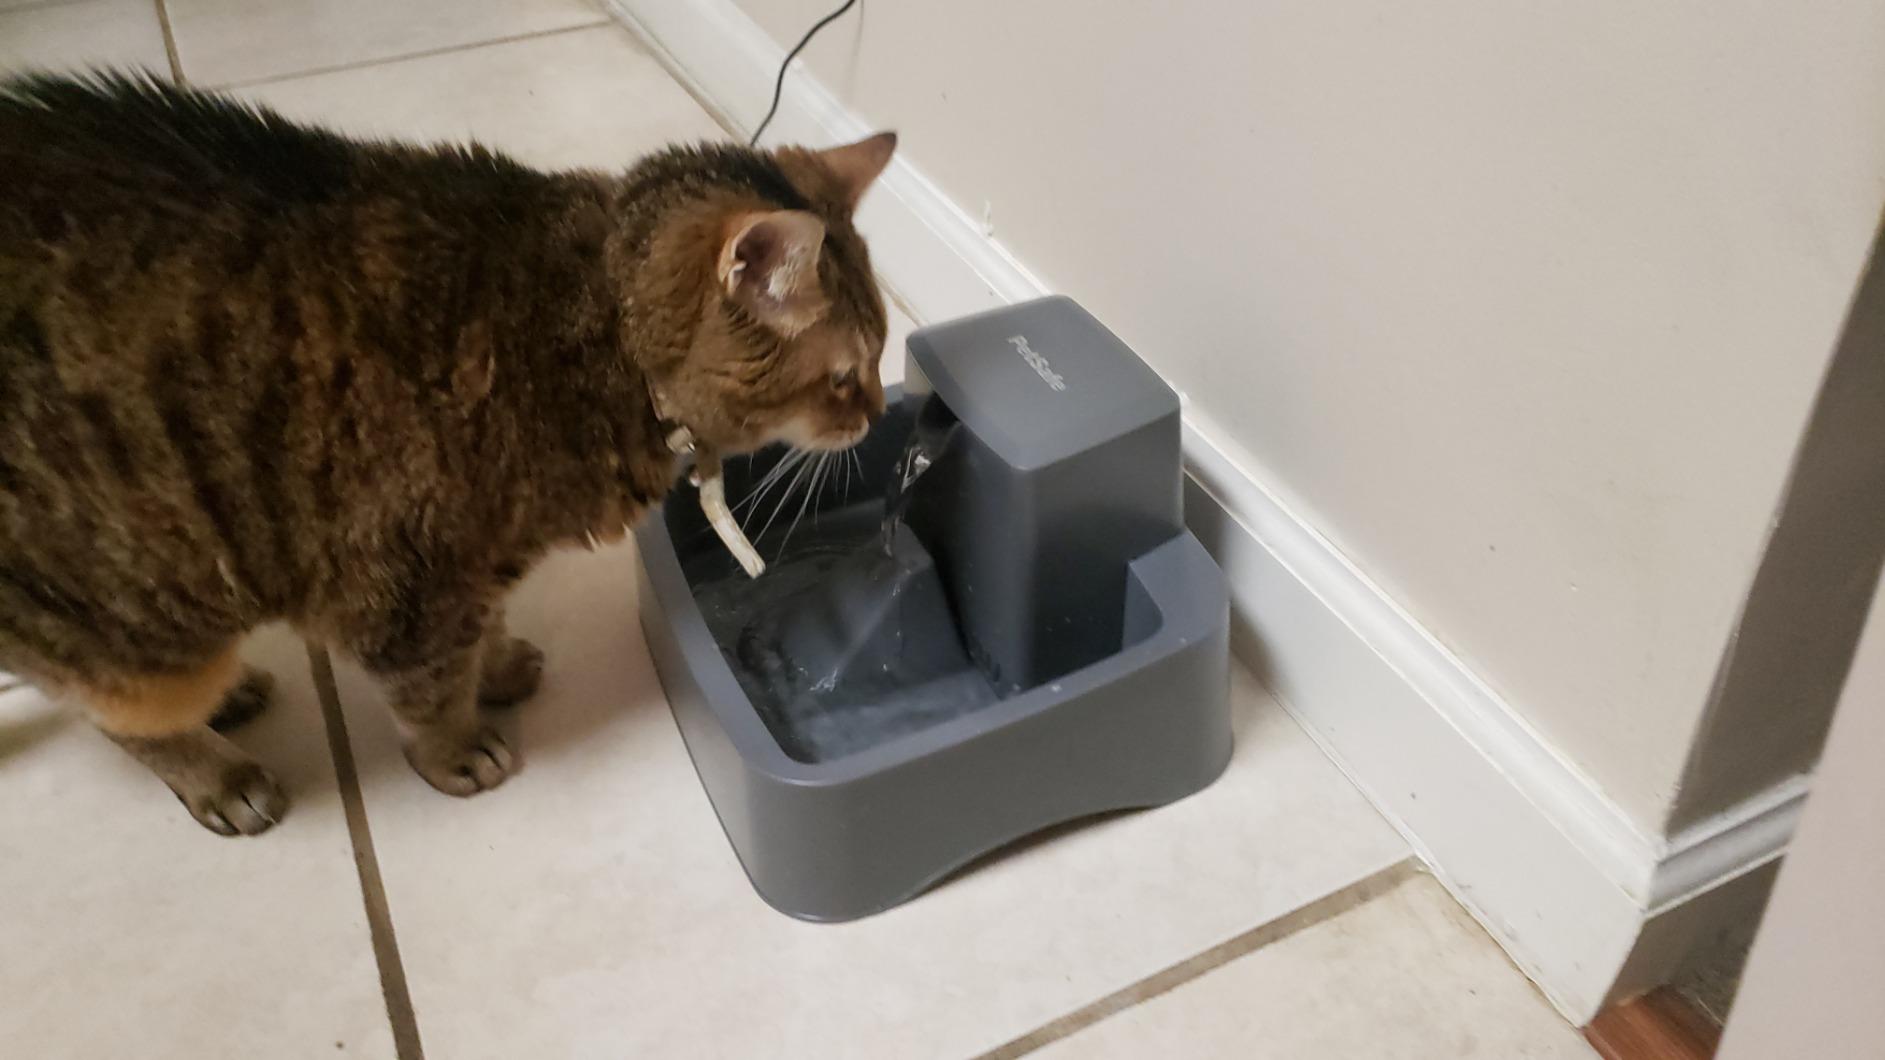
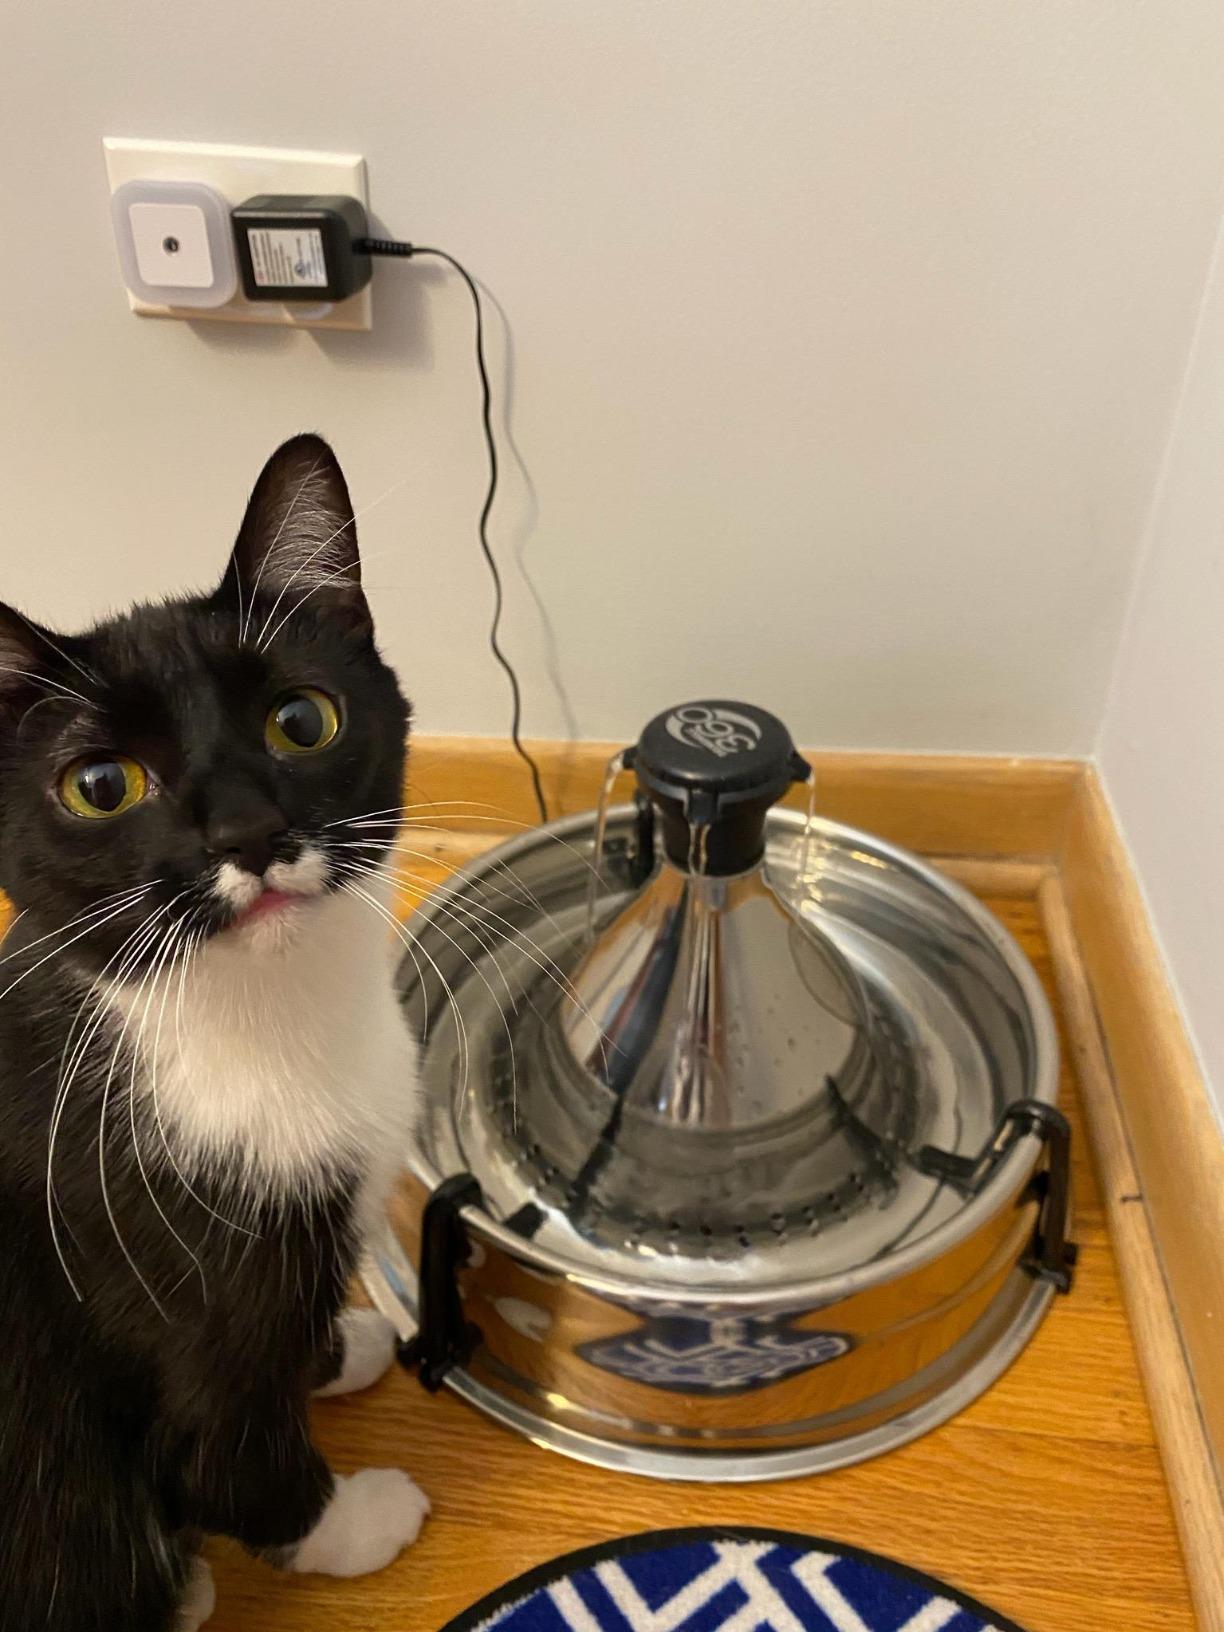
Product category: items_bowl
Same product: no